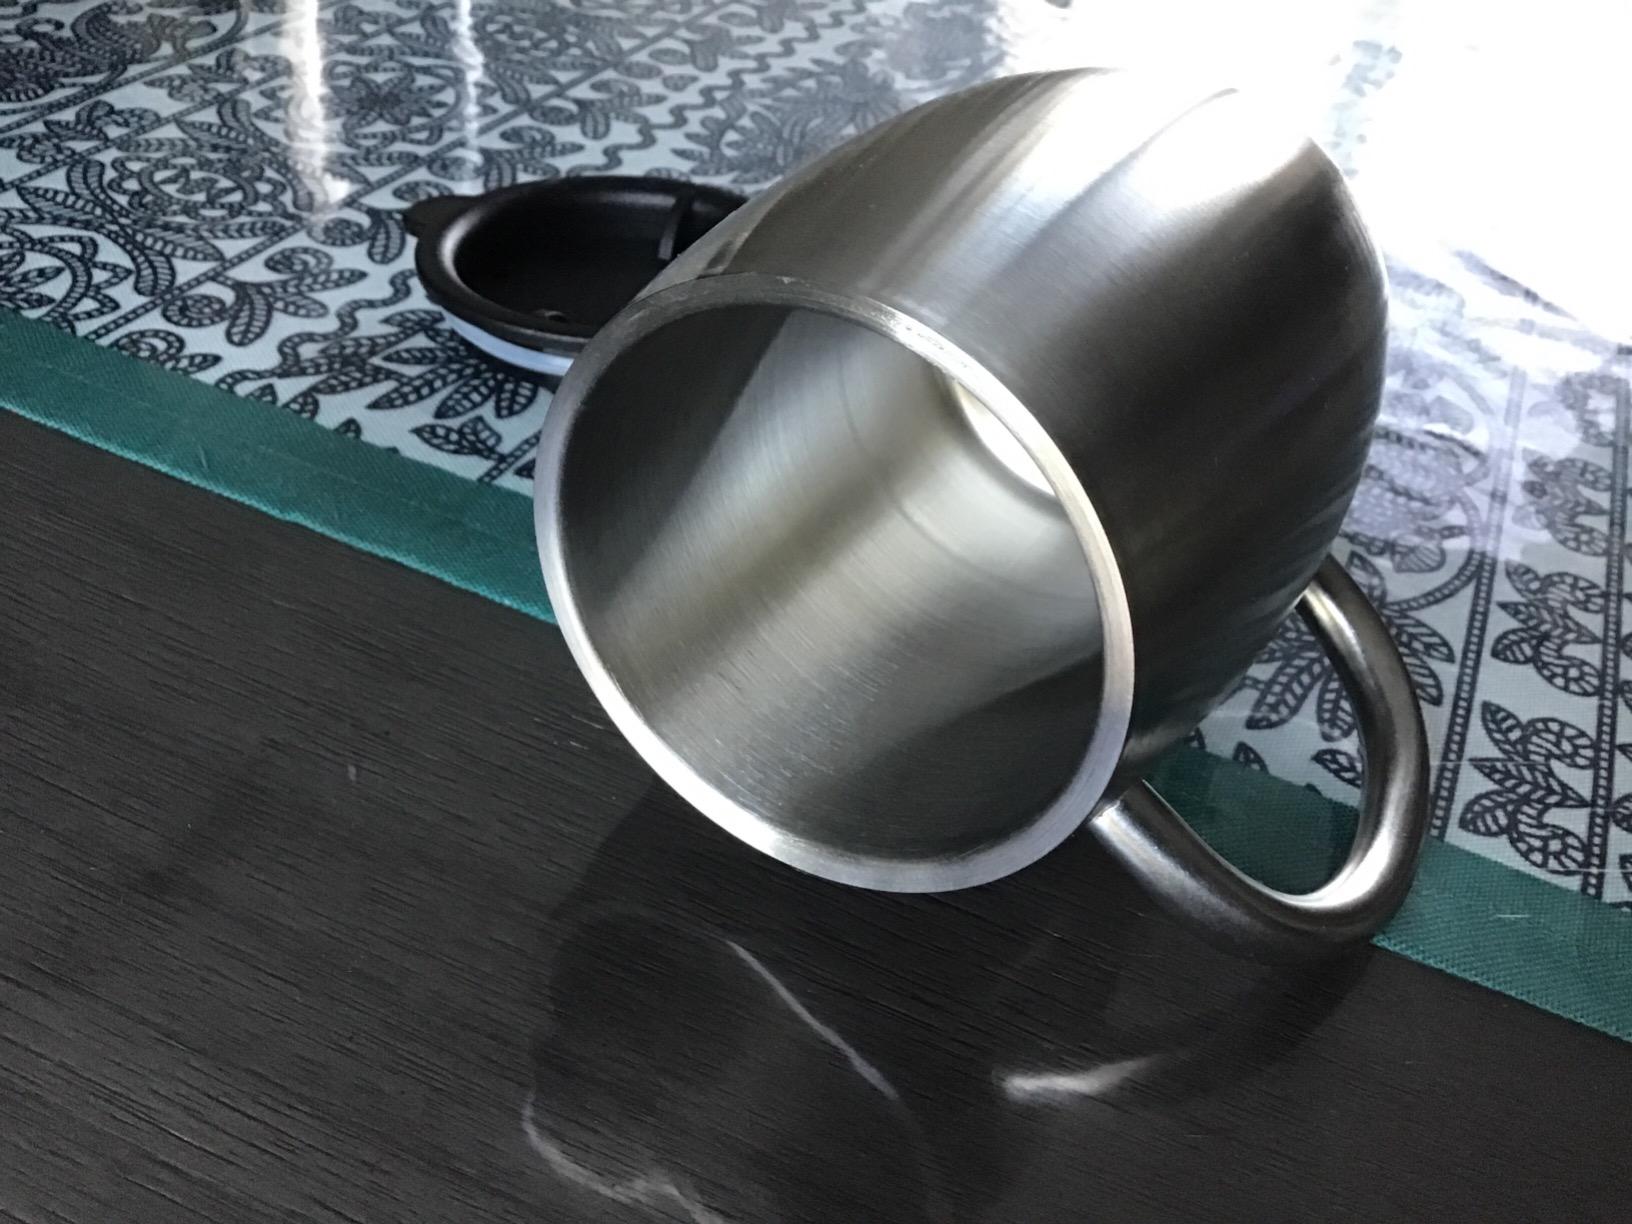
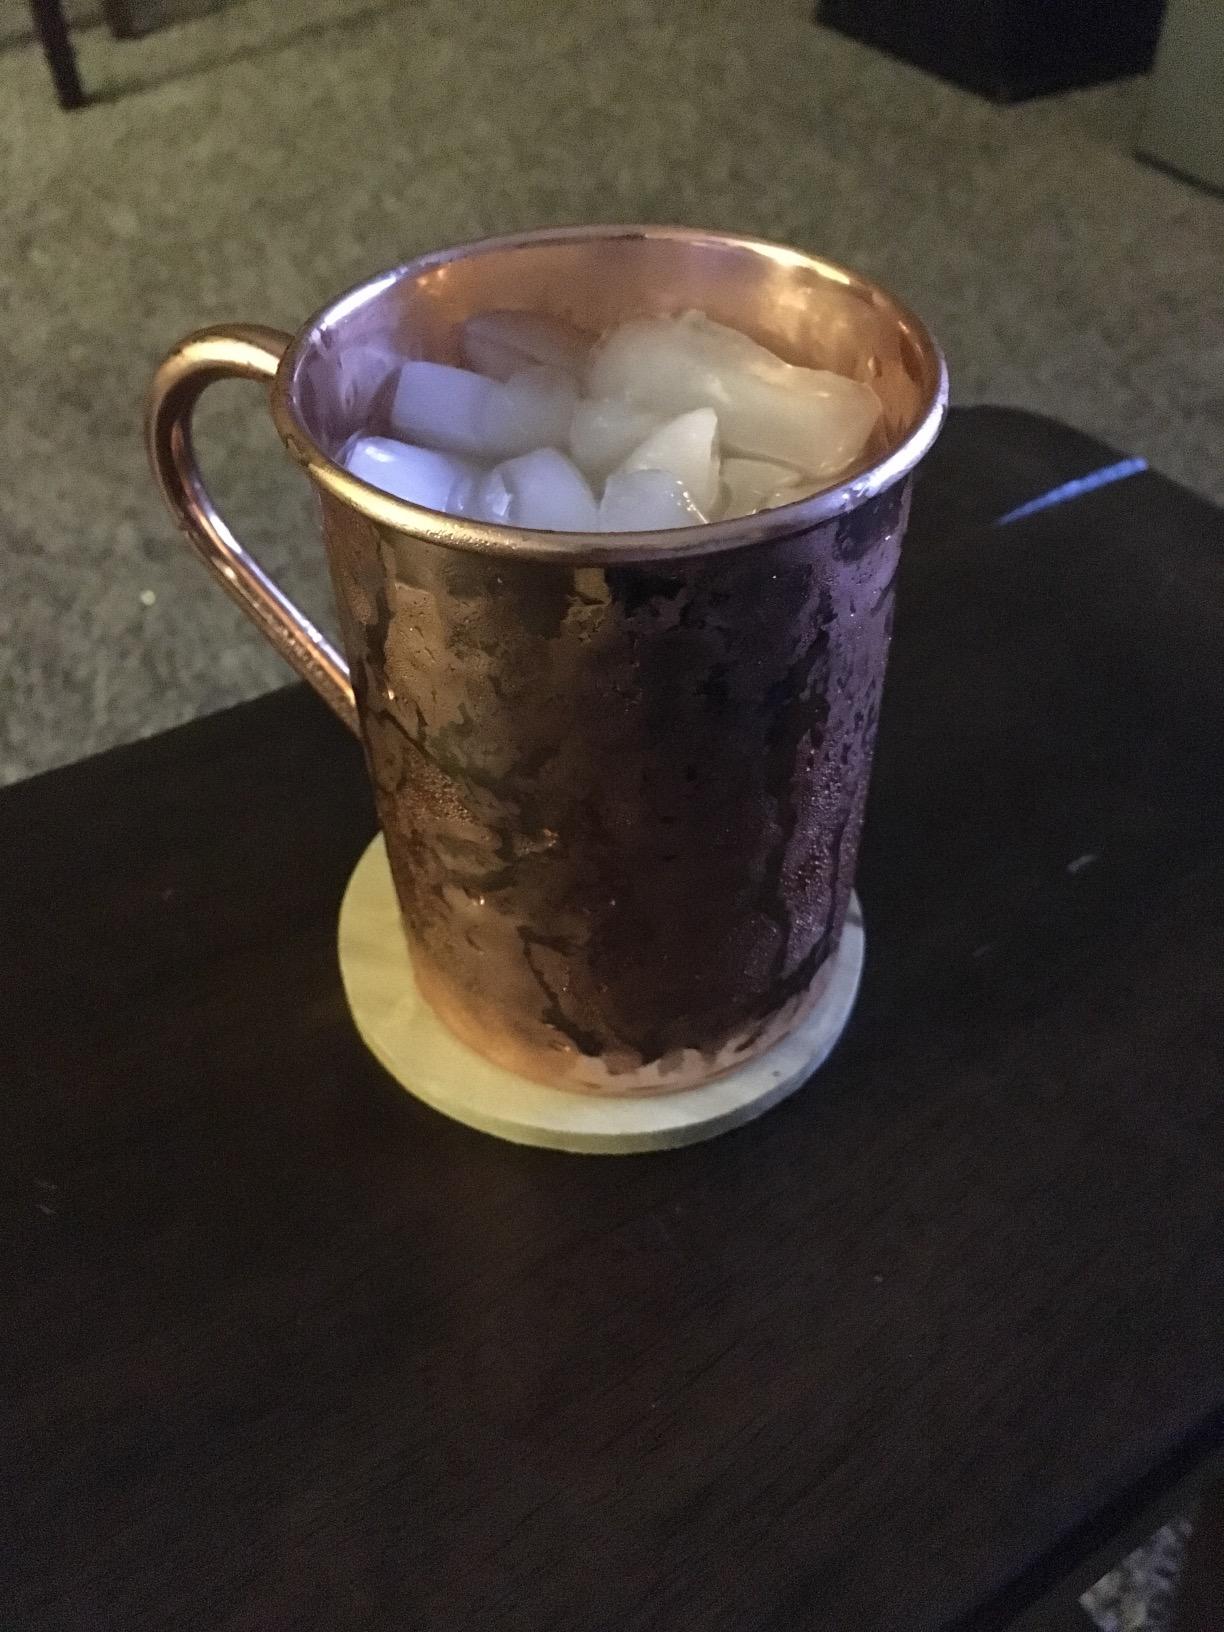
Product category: items_mug
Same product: no